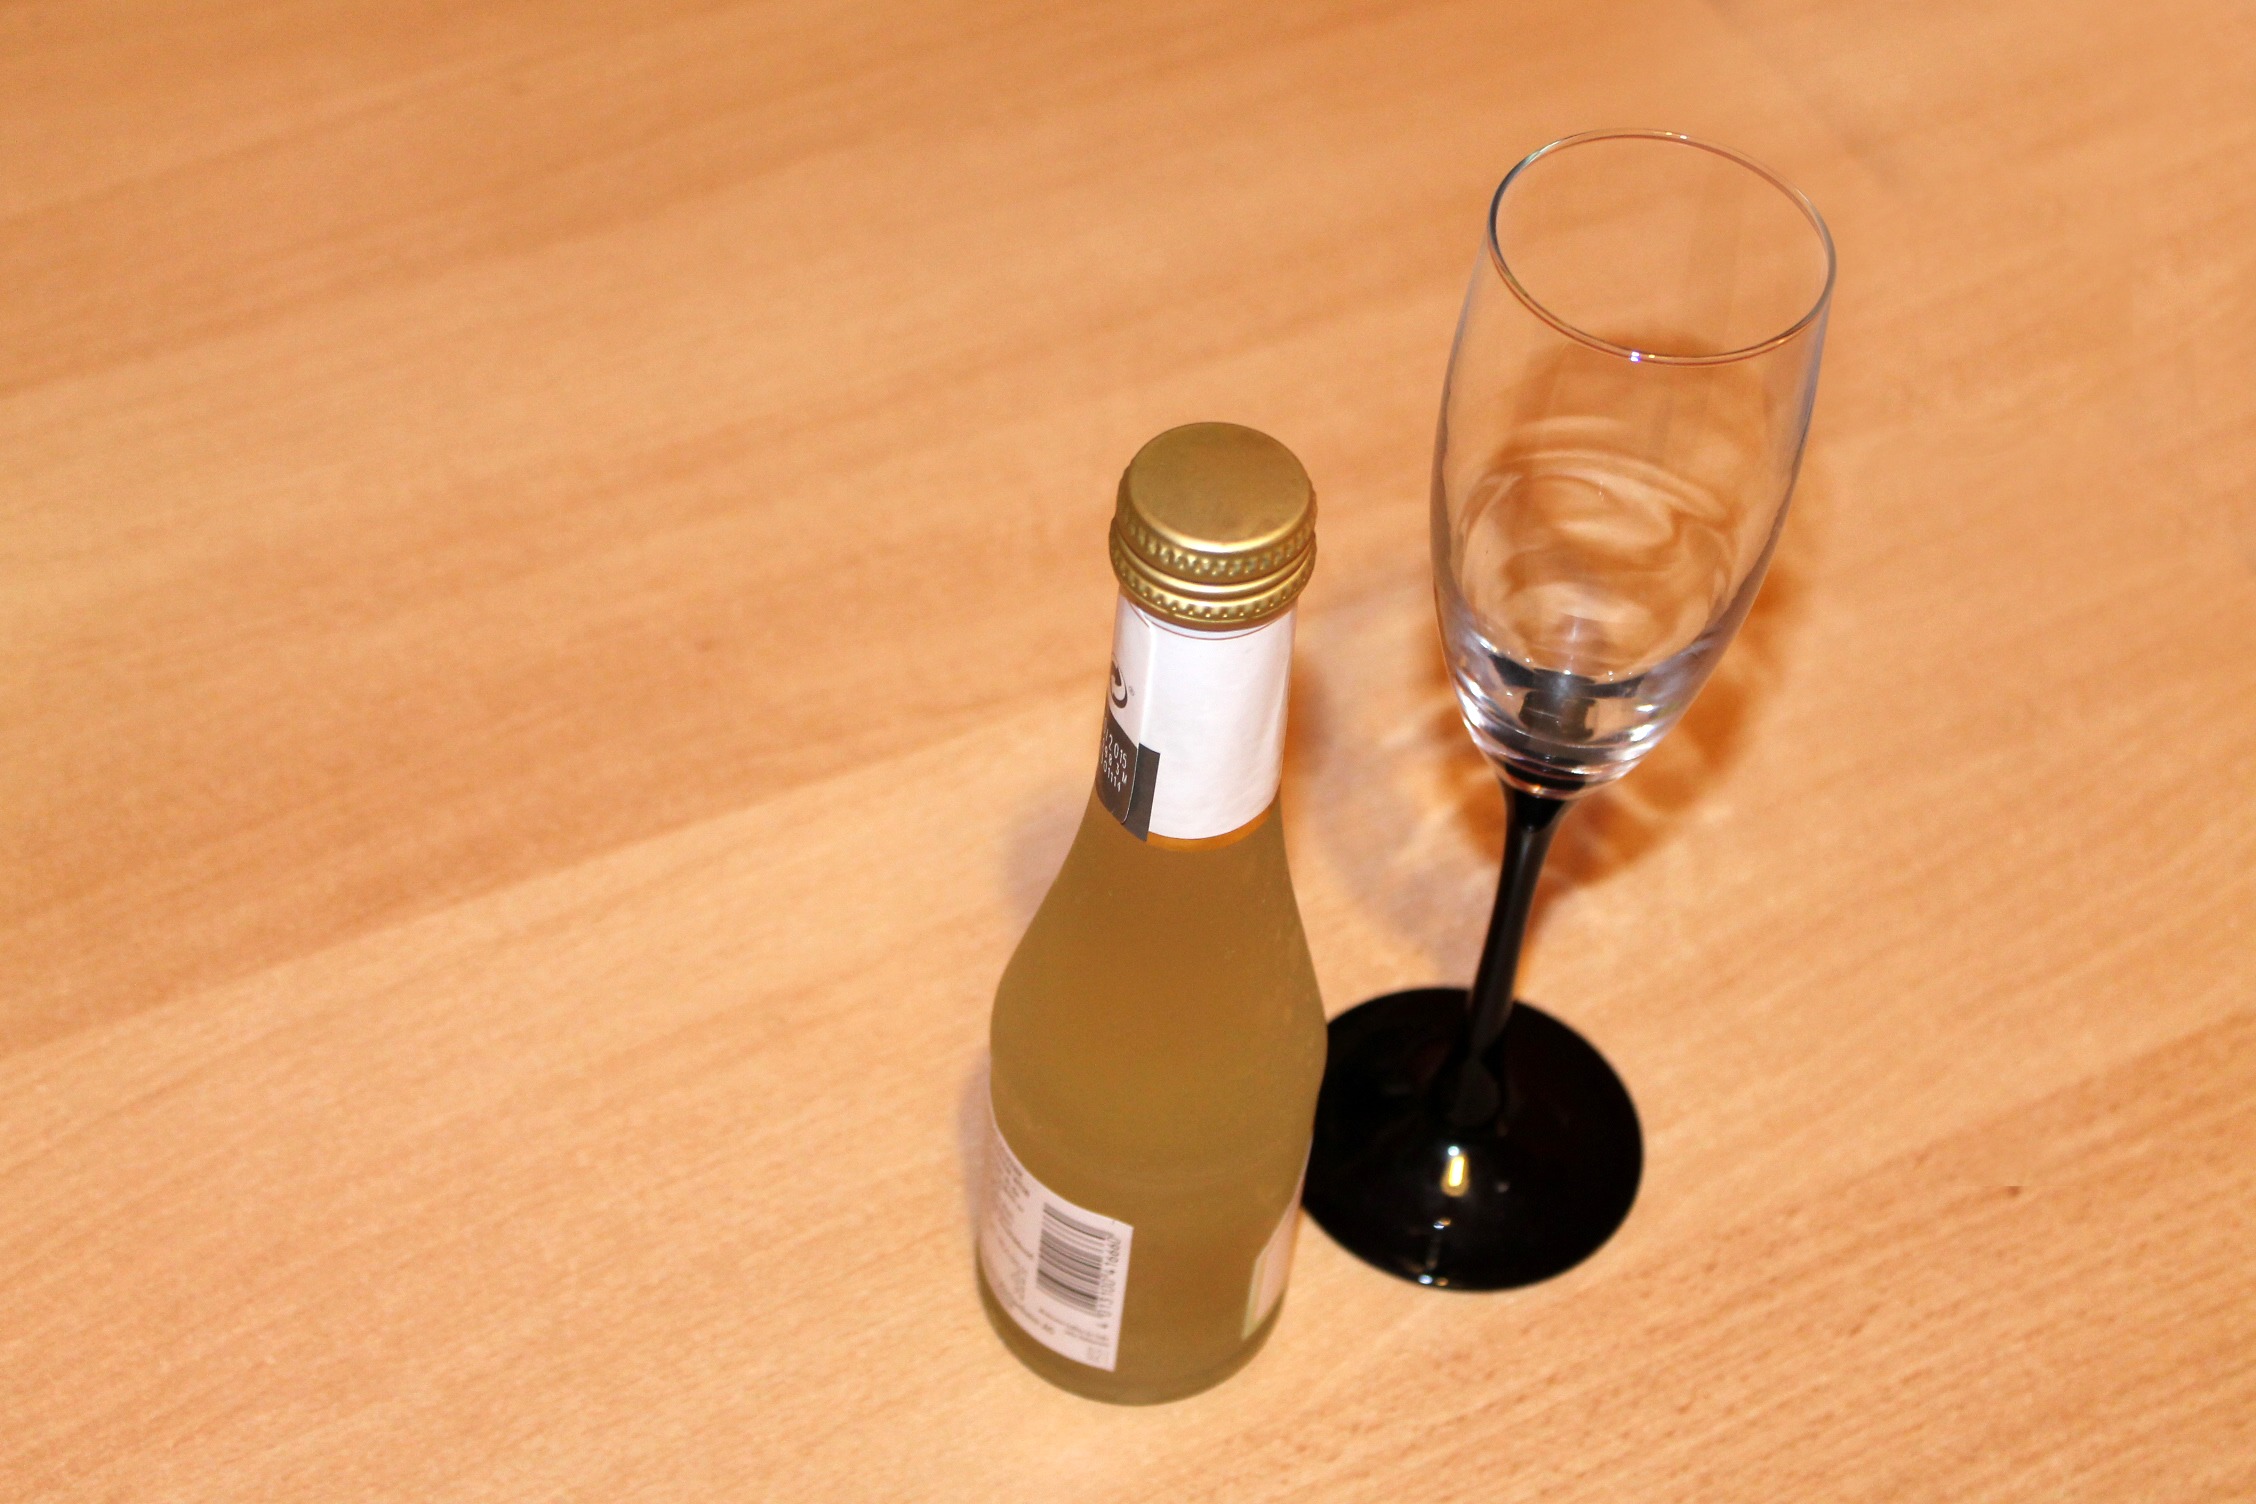
wine, glass, drink, bottle, lighting, tableware, wine bottle, glass bottle, wine glass, champagne, champagne glasses, stemware, distilled beverage, drinkware